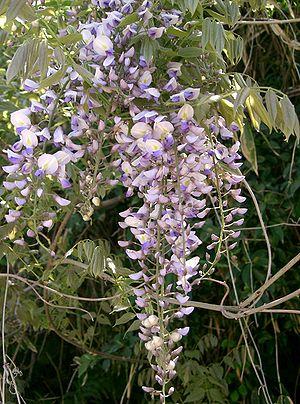
Wisteria floribunda, la glycine du Japon, est une espèce de plantes ligneuses de la famille des Fabaceae, ou légumineuses. C'est une plante grimpante originaire du Japon, couramment cultivée comme plante ornementale pour ses longues grappes de fleurs pendantes.